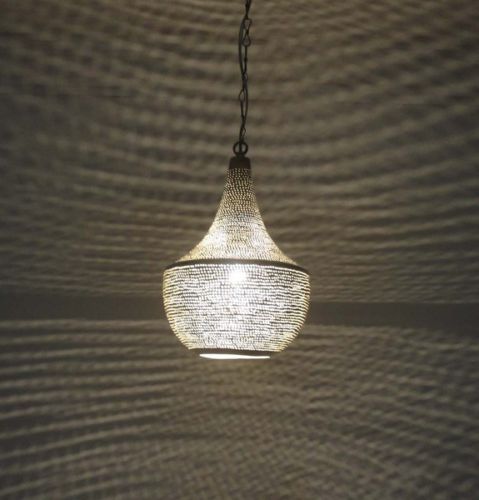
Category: lamp